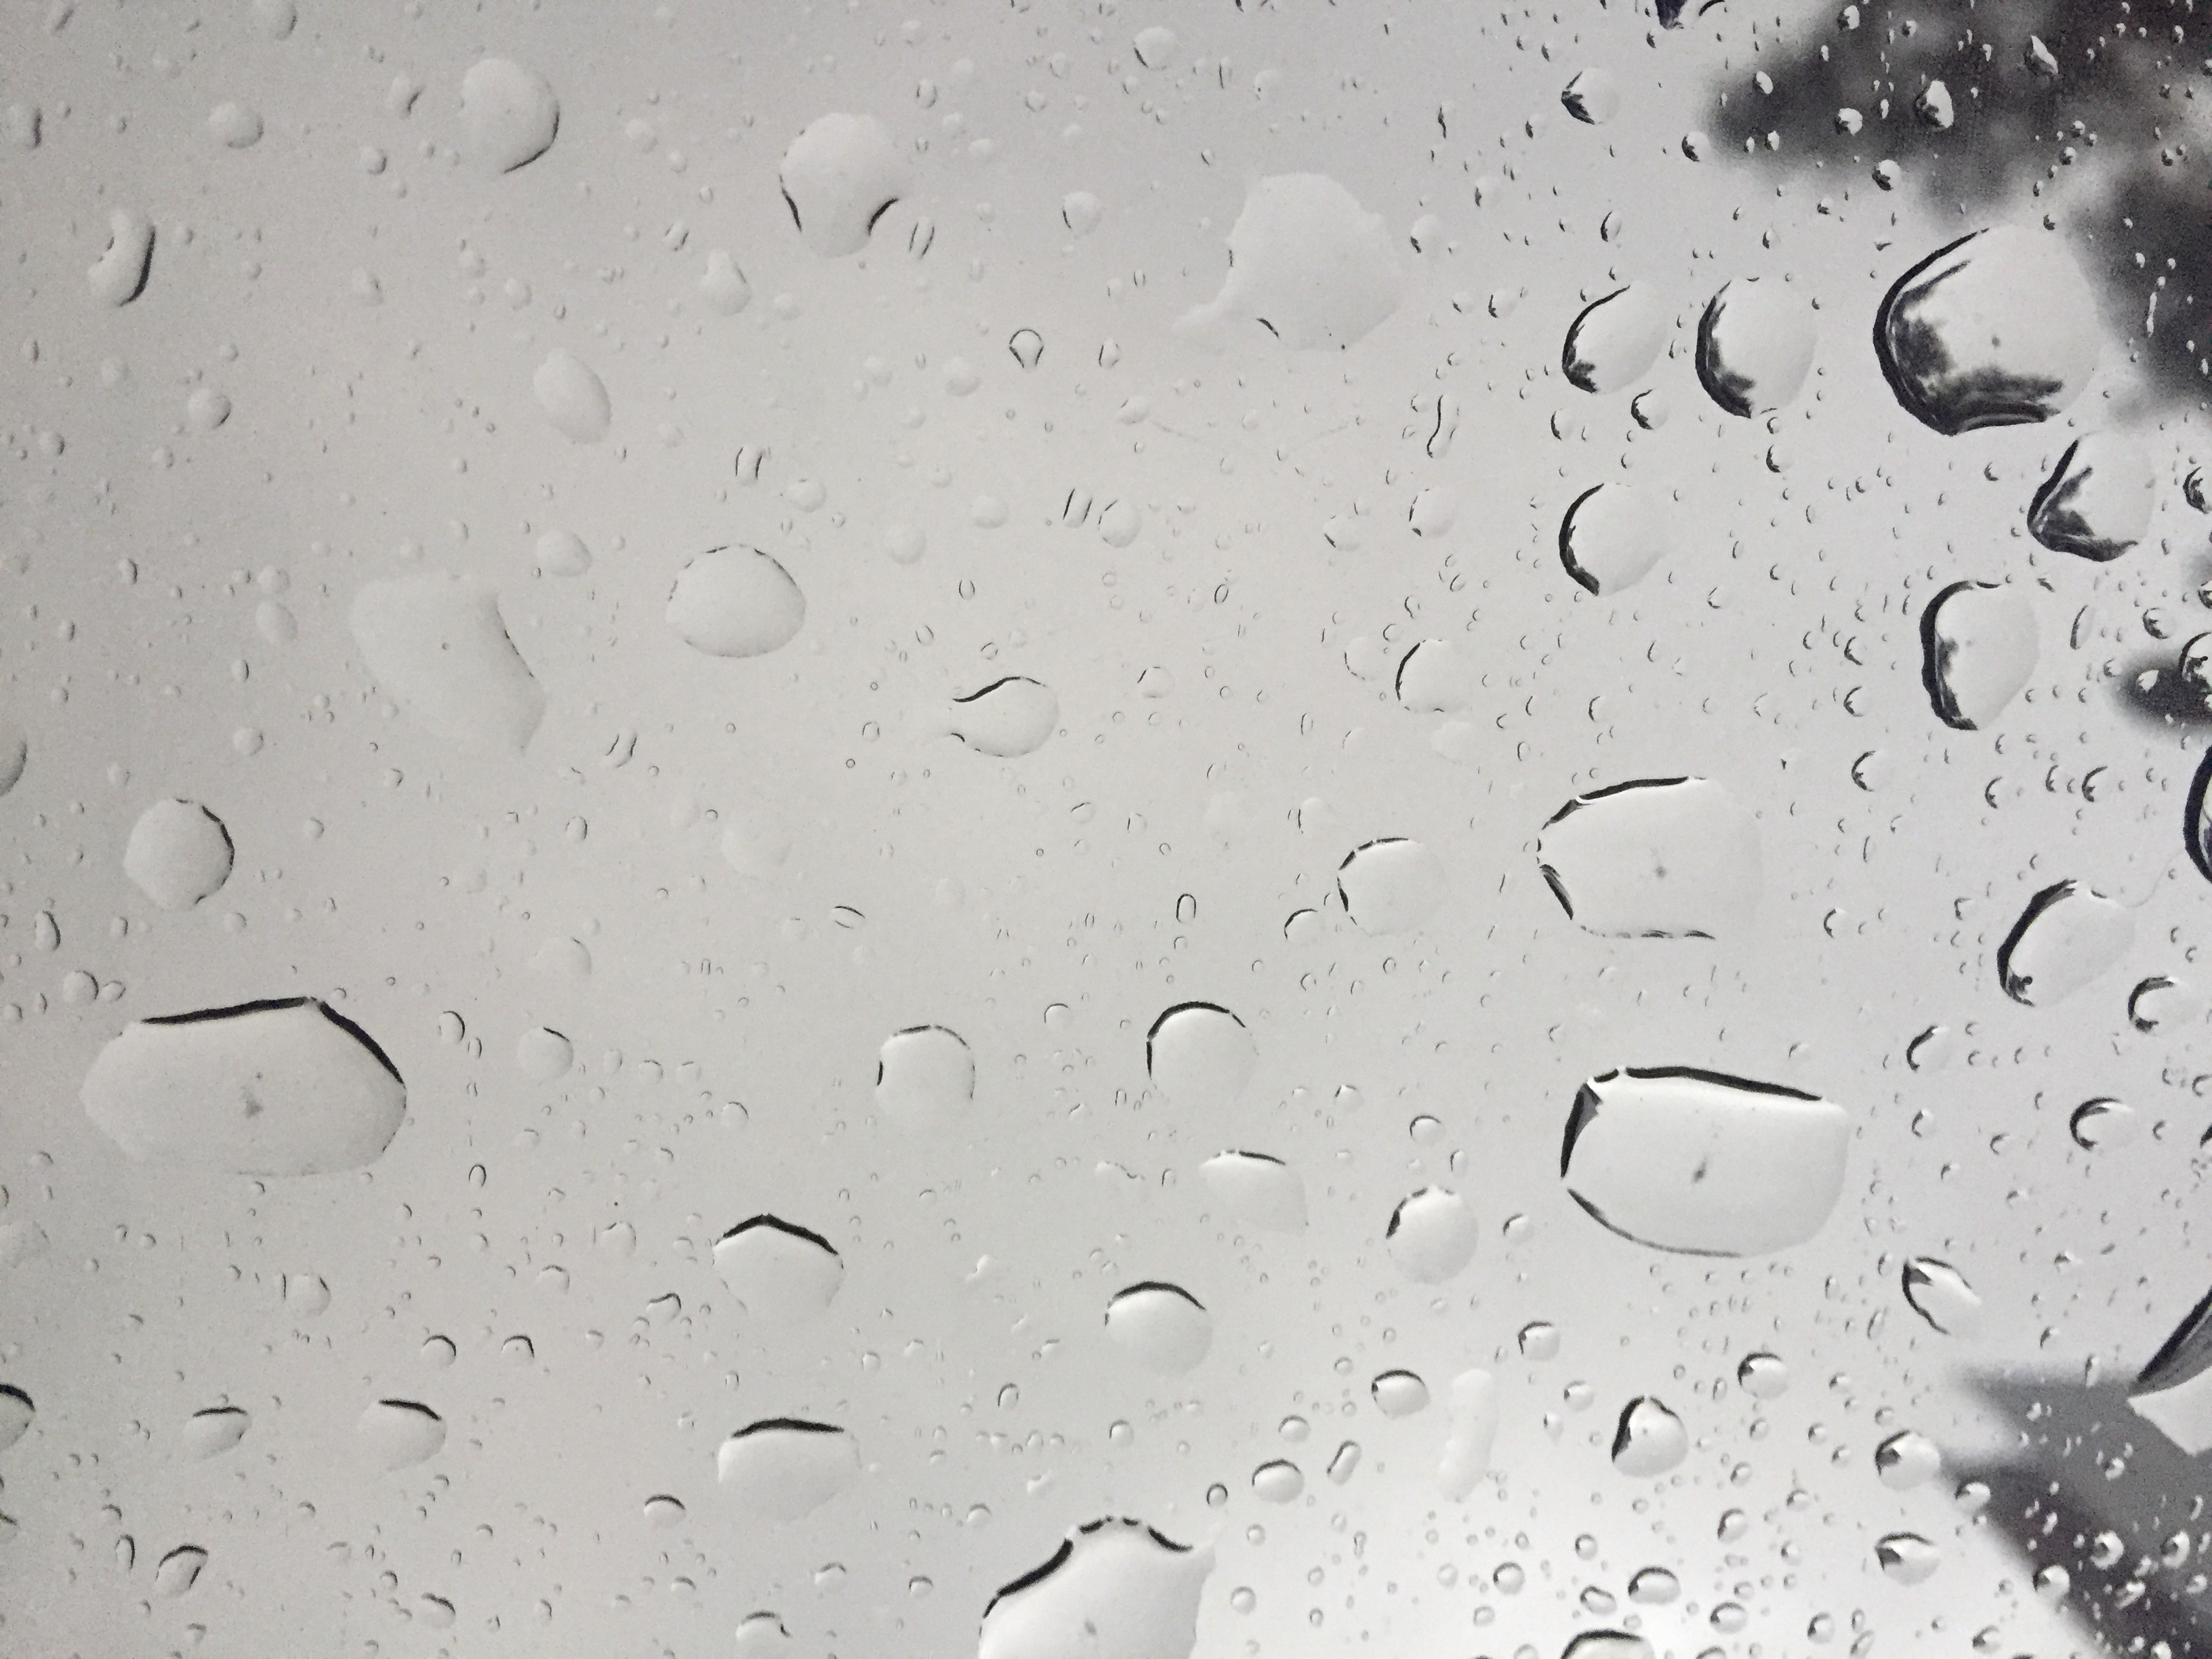
tree, water, snow, drop, black and white, sky, white, cloudy, rain, glass, ice, weather, monochrome, rainy, drop of water, freezing, drops of rain